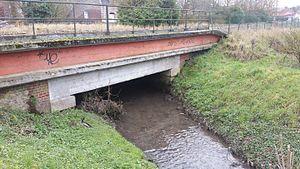
Vue du Crinchon à Achicourt, à proximité de l'ancienne halte ferroviaire.
Le Crinchon est une rivière de la région Hauts-de-France, du département Pas-de-Calais, affluent droit de la Scarpe, donc sous-affluent de l'Escaut.